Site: brandenburg
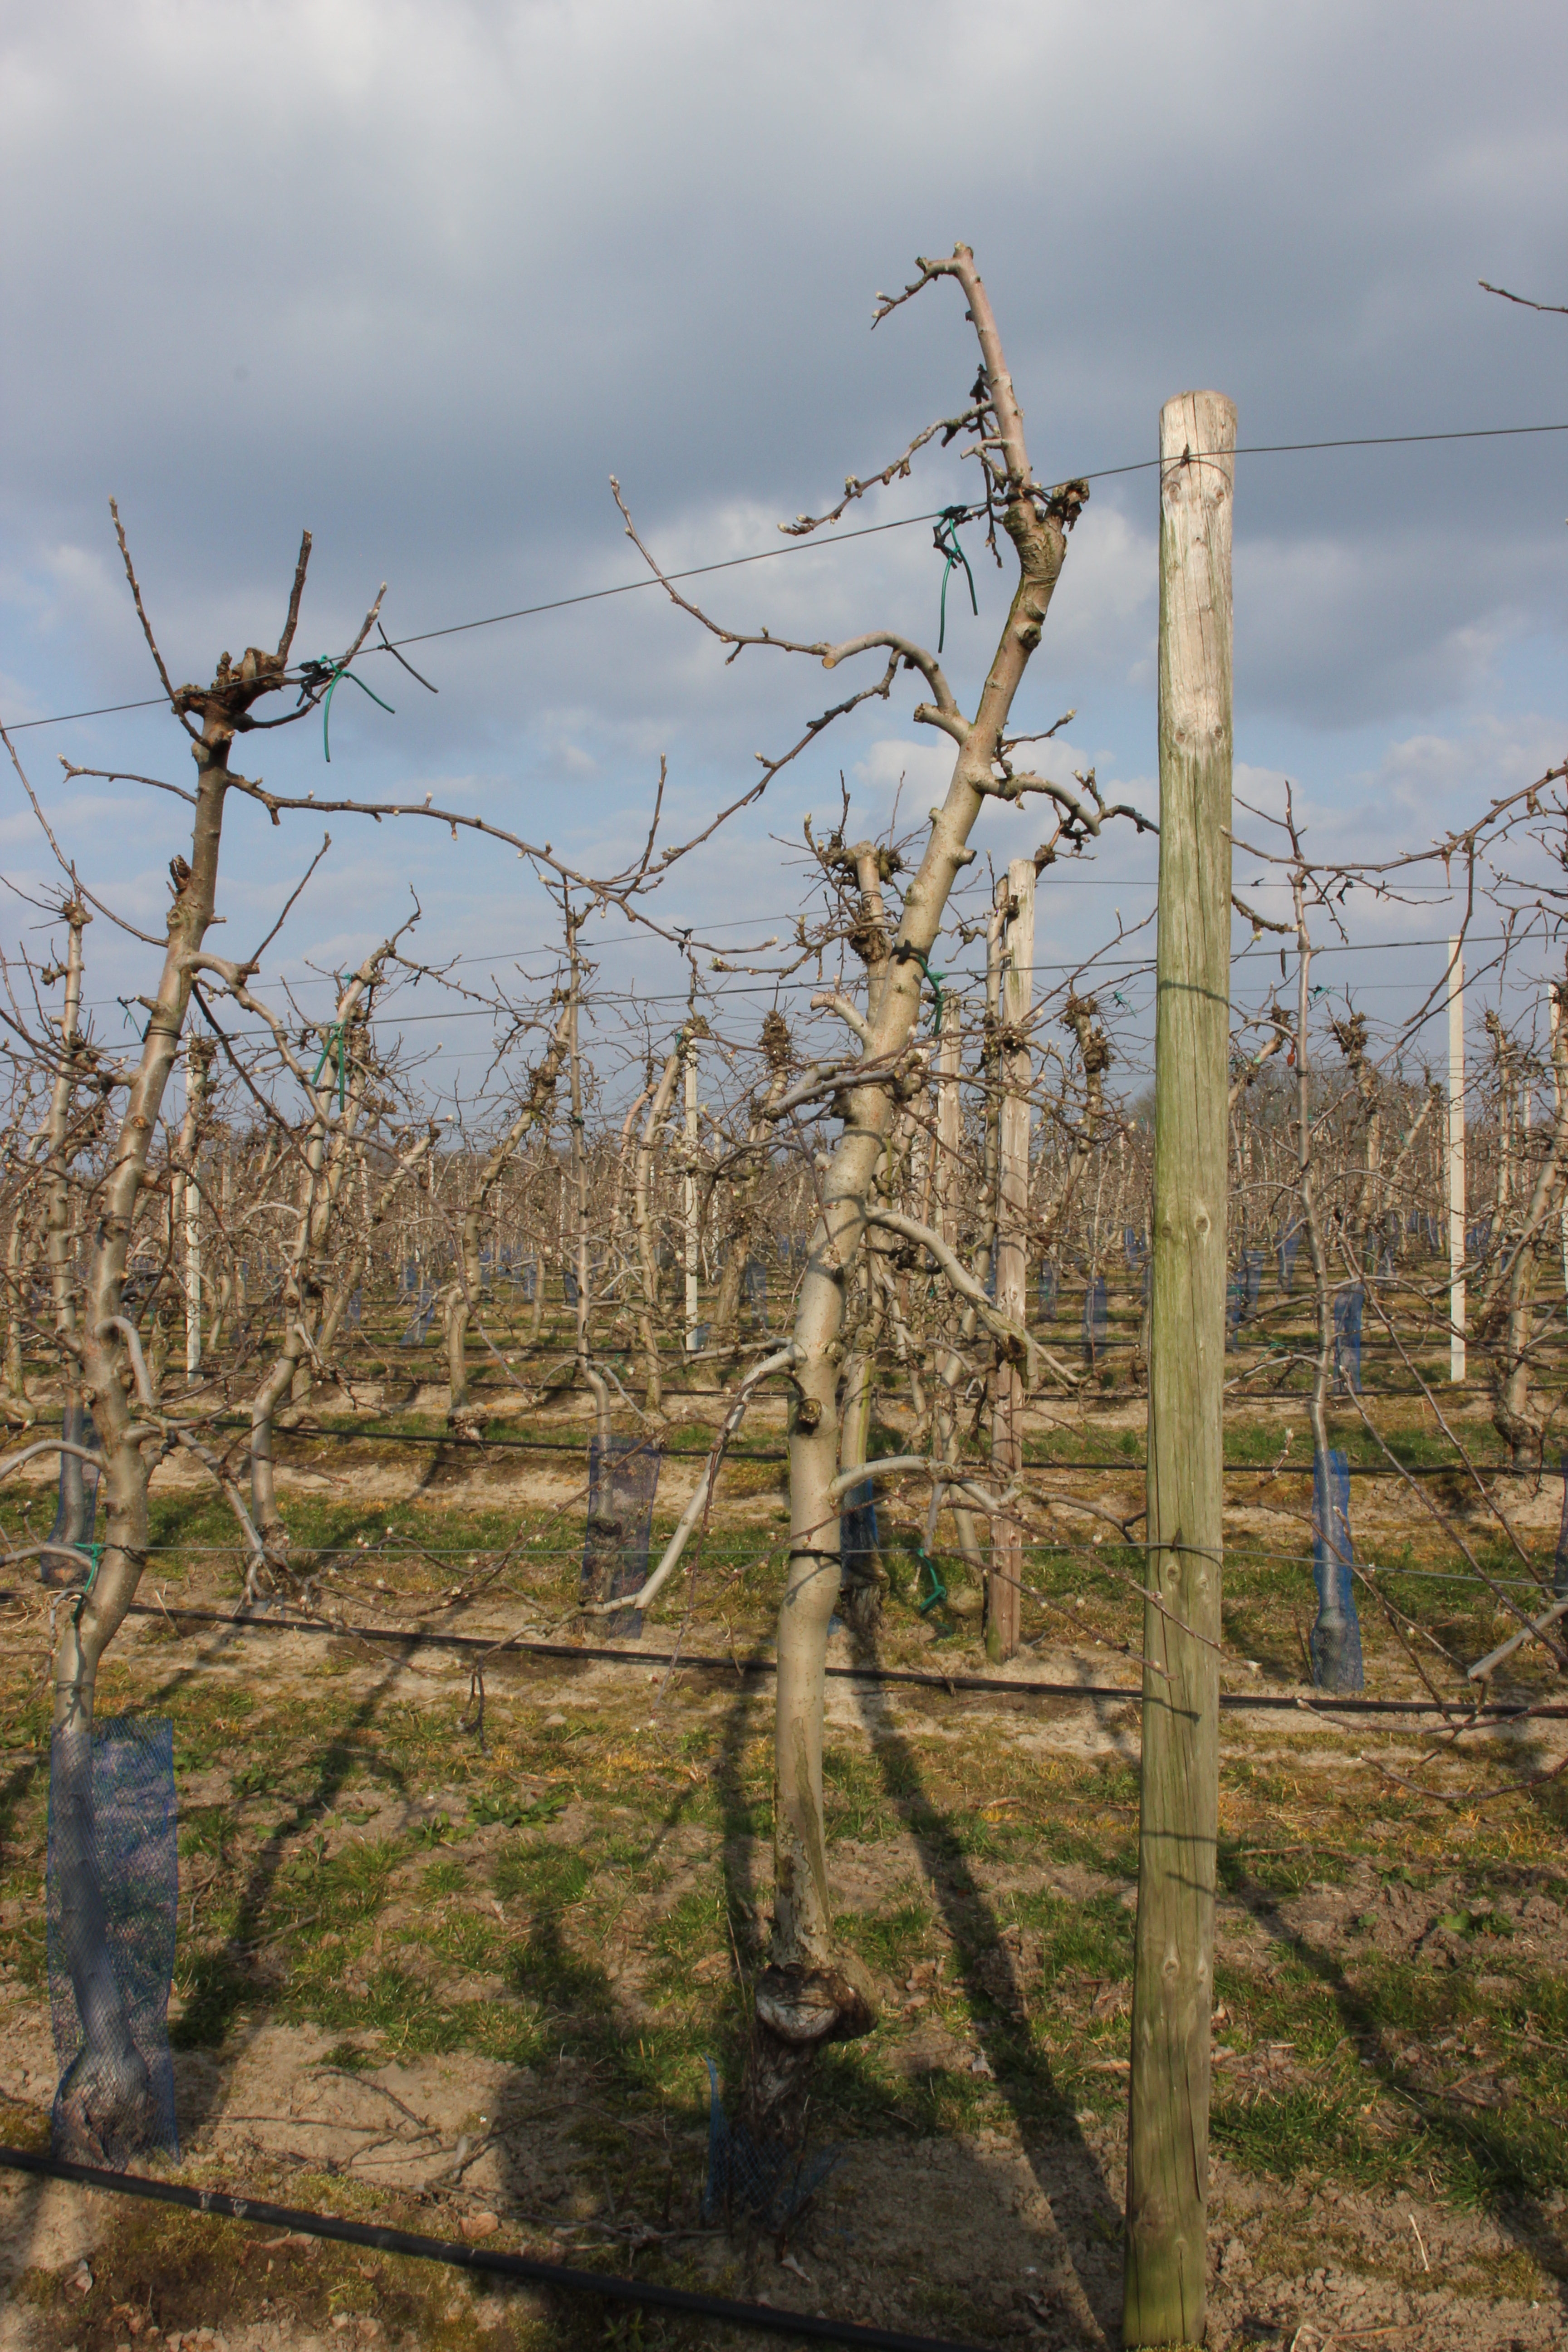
Growth stage (BBCH 03): Bud development